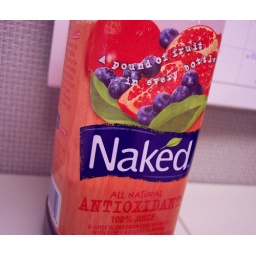
A pound of fruit in every bottle